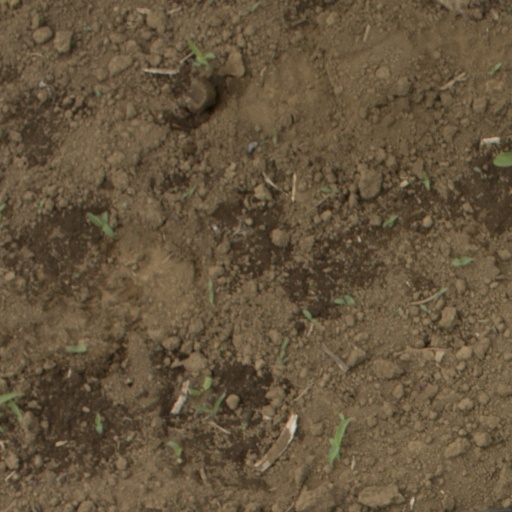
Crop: Jerusalem artichoke